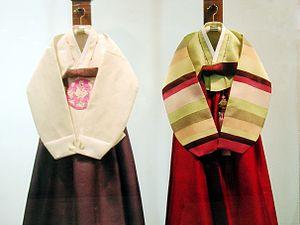
Le hanbok est un vêtement traditionnel coréen. Aussi appelé joseonot en Corée du Nord, il est le costume traditionnel de la péninsule de Corée. Son nom signifie littéralement « vêtement coréen ». Il est caractérisé par des couleurs vives et des lignes simples. De nos jours, il se porte uniquement pour des occasions particulières : mariage, etc.
Le jeogori est un haut utilisé dans le hanbok, un vêtement traditionnel coréen. Il est porté par les hommes et par les femmes, et couvre les bras et les parties hautes du porteur.